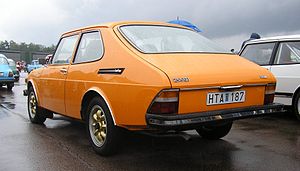
Combi coupé
Saab 99 Combi coupé
Combi coupé var en bilmodel produceret af Saab, og var navnet på deres hatchbackmodeller. Det er i princippet en hatchback designet mere som en coupé.